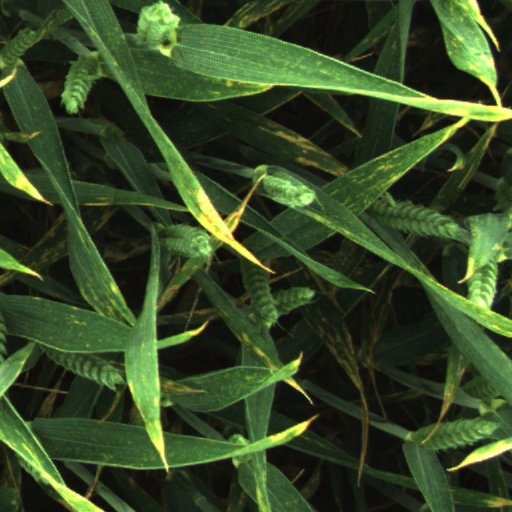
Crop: wheat